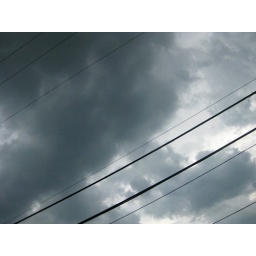
i stepped out the door and had to run back in for the camera. these clouds were incredible!